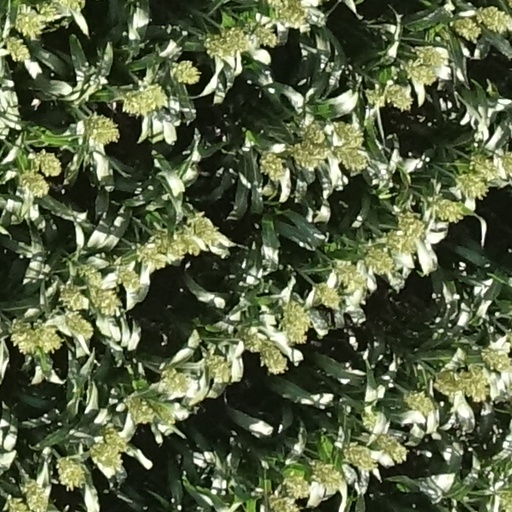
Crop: sorghum